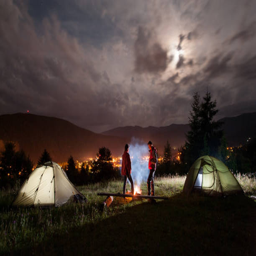
girl and guy stands near camp , looks on the campfire